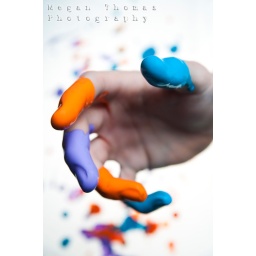
Two lights. One shot from beneath a clear white table, the other shot through a white umbrella overhead.